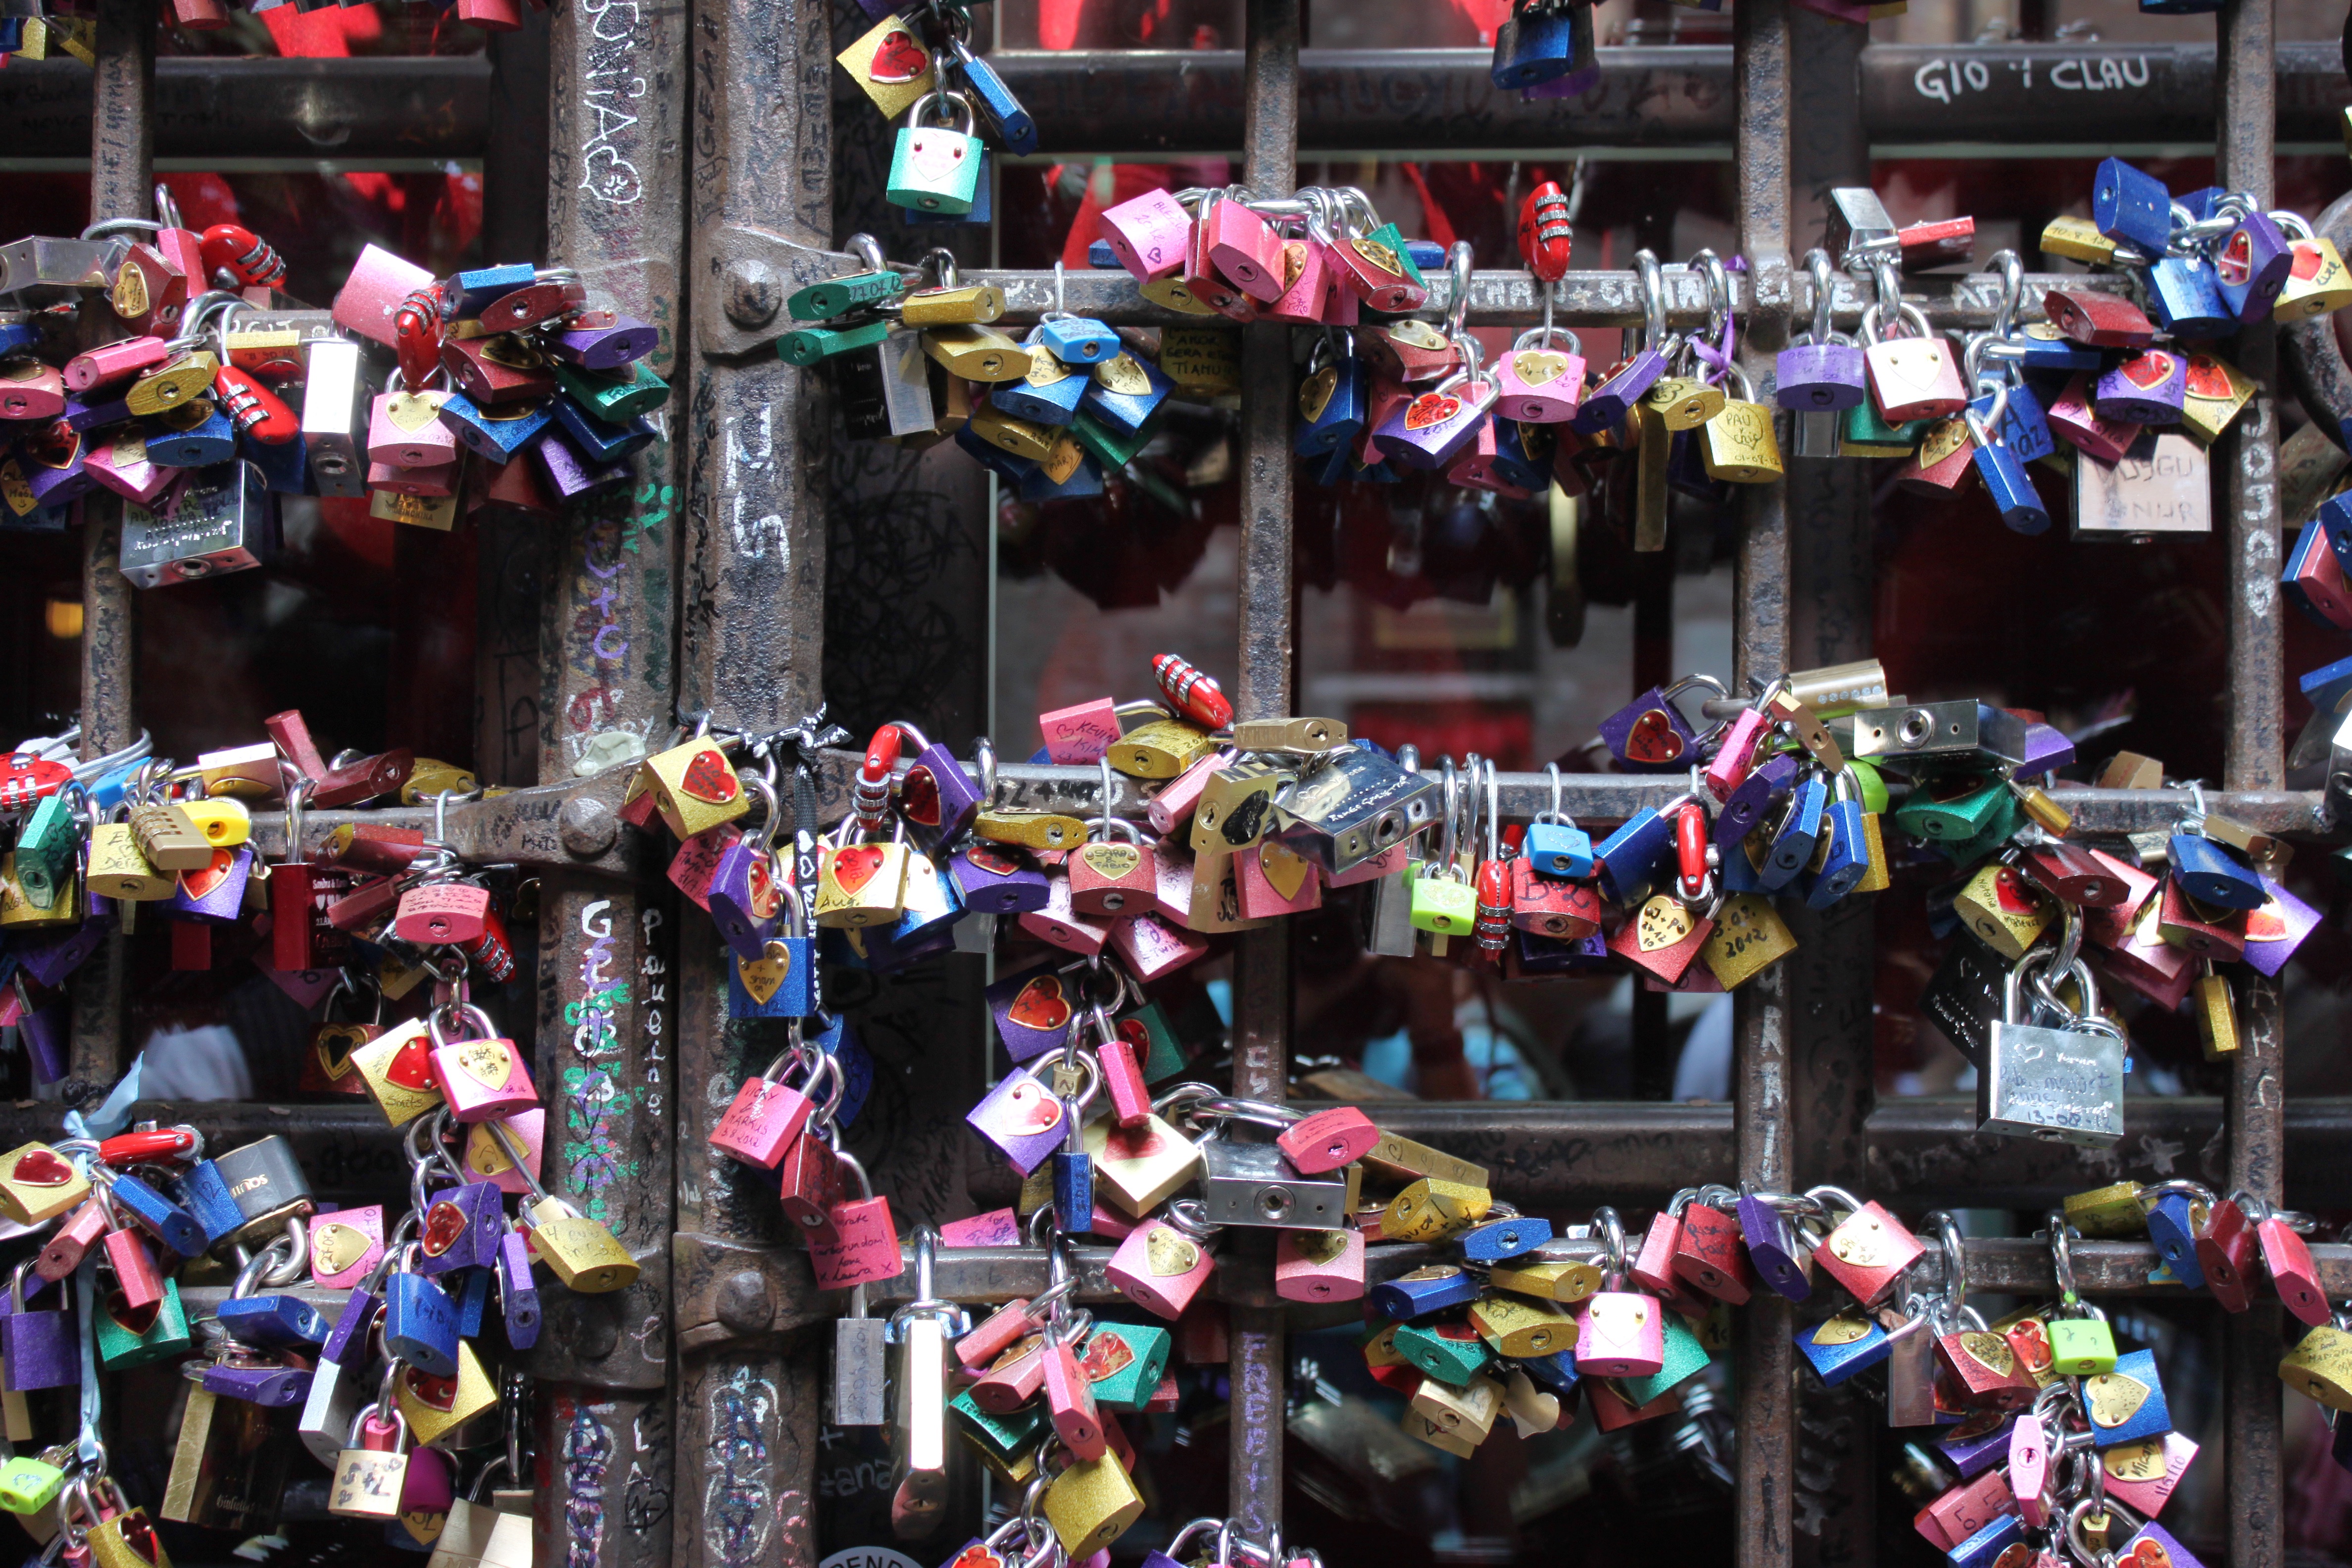
market, marketplace, public space, festival